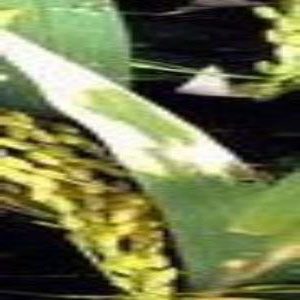
Disease: Bacterialblight